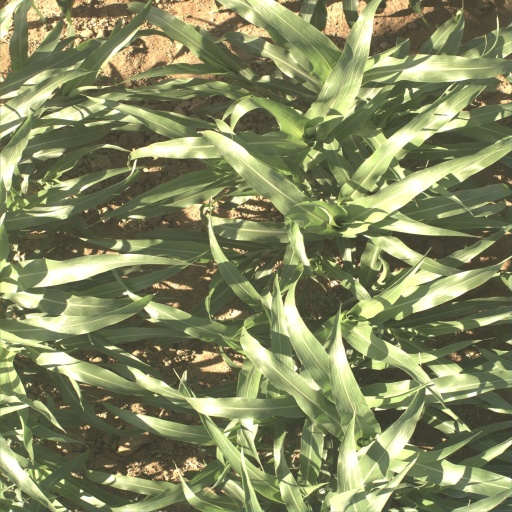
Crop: sorghum